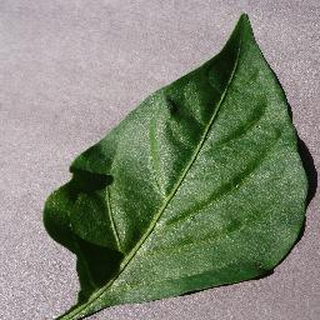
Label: healthy_bell_pepper